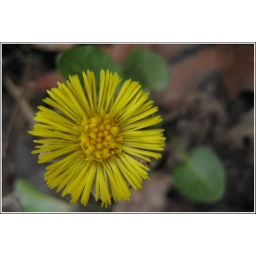
flowers in a flower